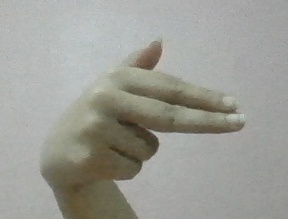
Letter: ghain